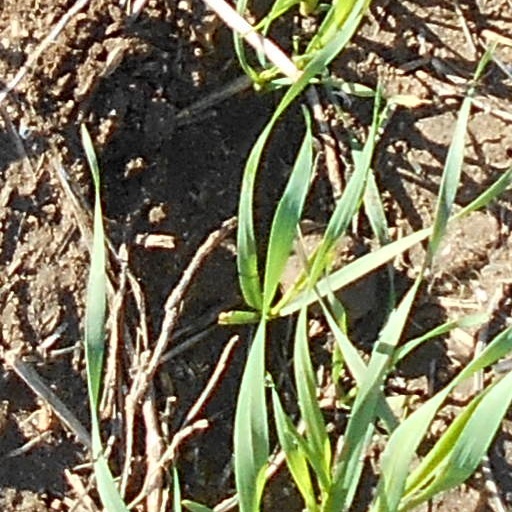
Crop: wheat